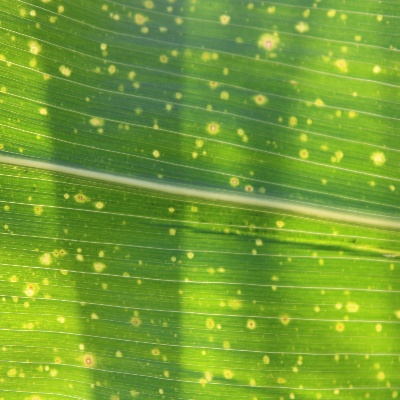
Crop: Maize
Condition: leaf spot